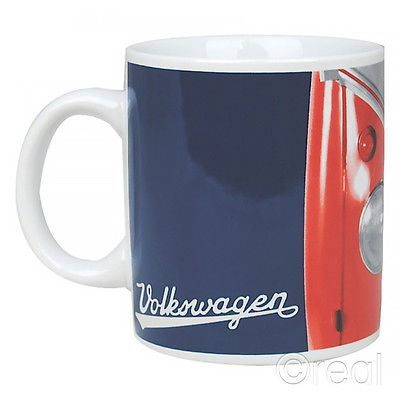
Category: mug